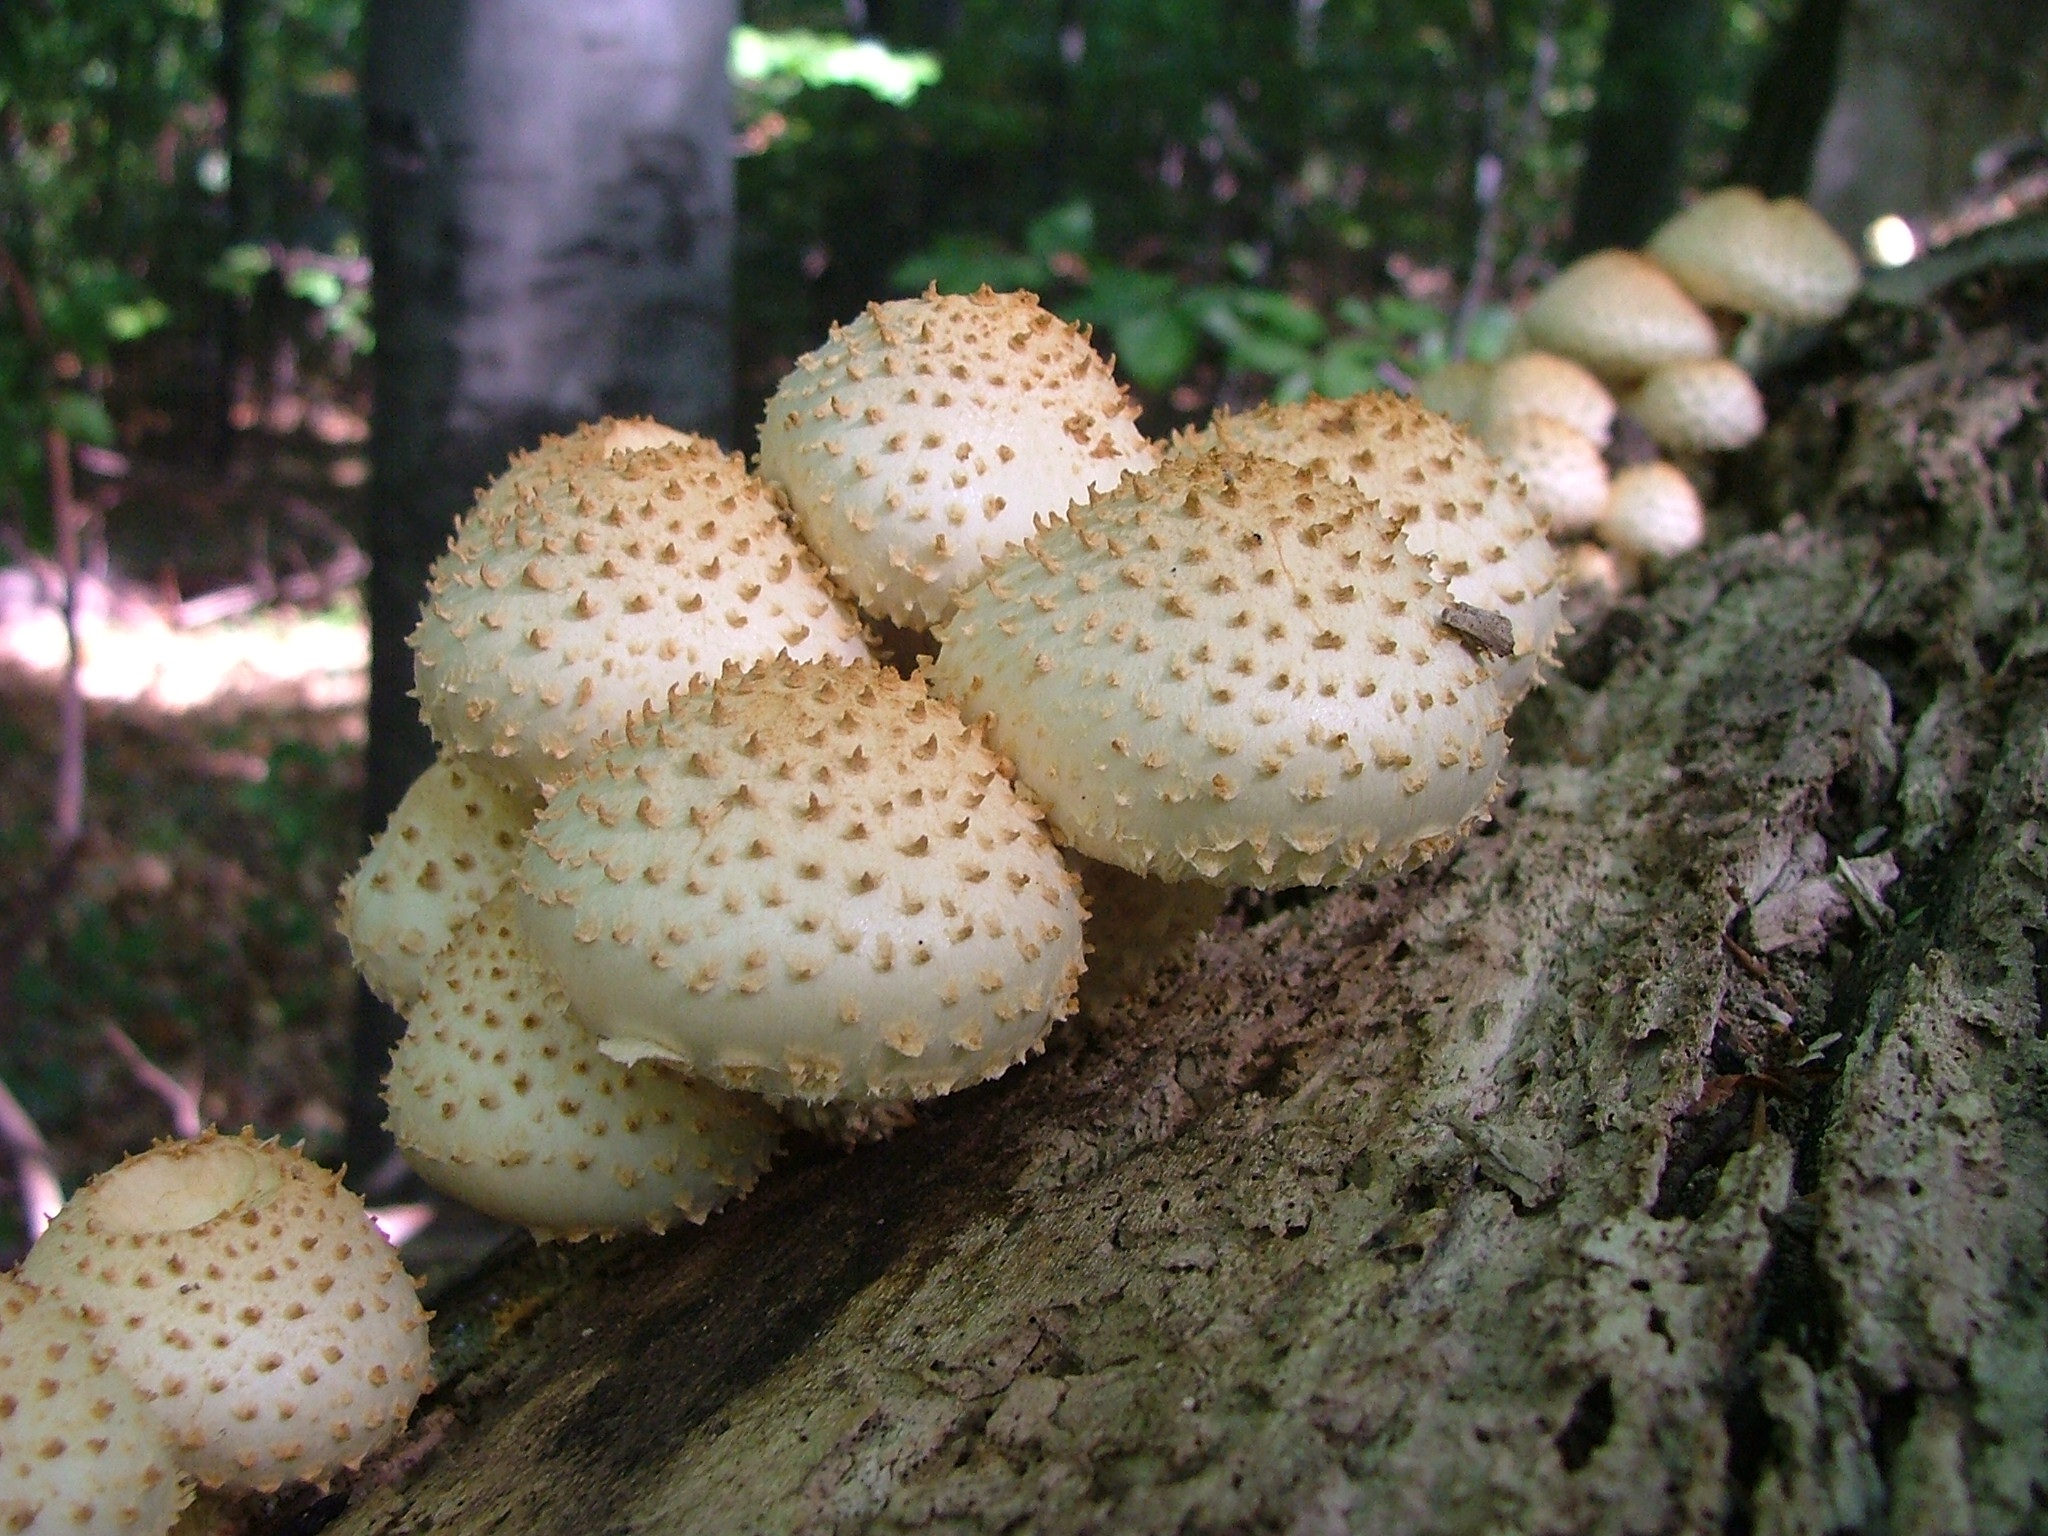
nature, forest, botany, mushroom, flora, fungus, woodland, agaric, bolete, agaricus, macro photography, oyster mushroom, beech mountain, edible mushroom, agaricomycetes, agaricaceae, champignon mushroom, pleurotus eryngii, tusk gomb k